Gerard Behar Center

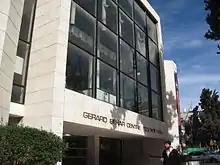
Gerard Behar Center entrance

Following the Eichmann trial, Beit Ha'Am reverted to its function as a cultural center. In the early 1980s the Jerusalem Foundation undertook the creation of a major arts centre on the site and found a donor in Eliezer and Lucie Behar of France. The renovation, designed by David Reznik and completed in 1983, upgraded the theatre in which the Eichmann trial had taken place into a 650-seat performance venue for theatre, music, and dance, and added a second, 200-seat theatre to the complex. Both theatres are handicapped accessible. The theatre complex was renamed the Gerard Behar Center in memory of the donors' son, who had been murdered by the Nazis. A circular plaza fronting the entrance was also created in 1983.